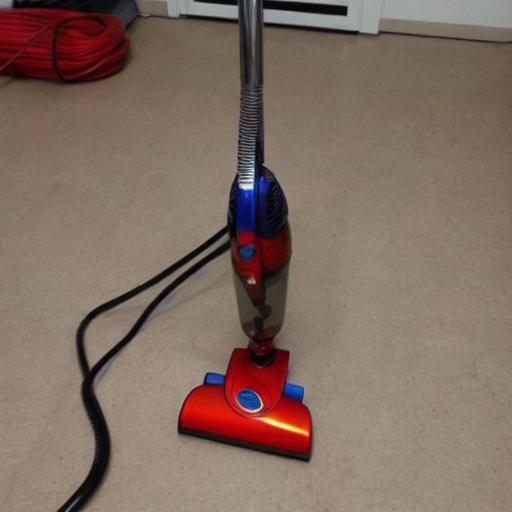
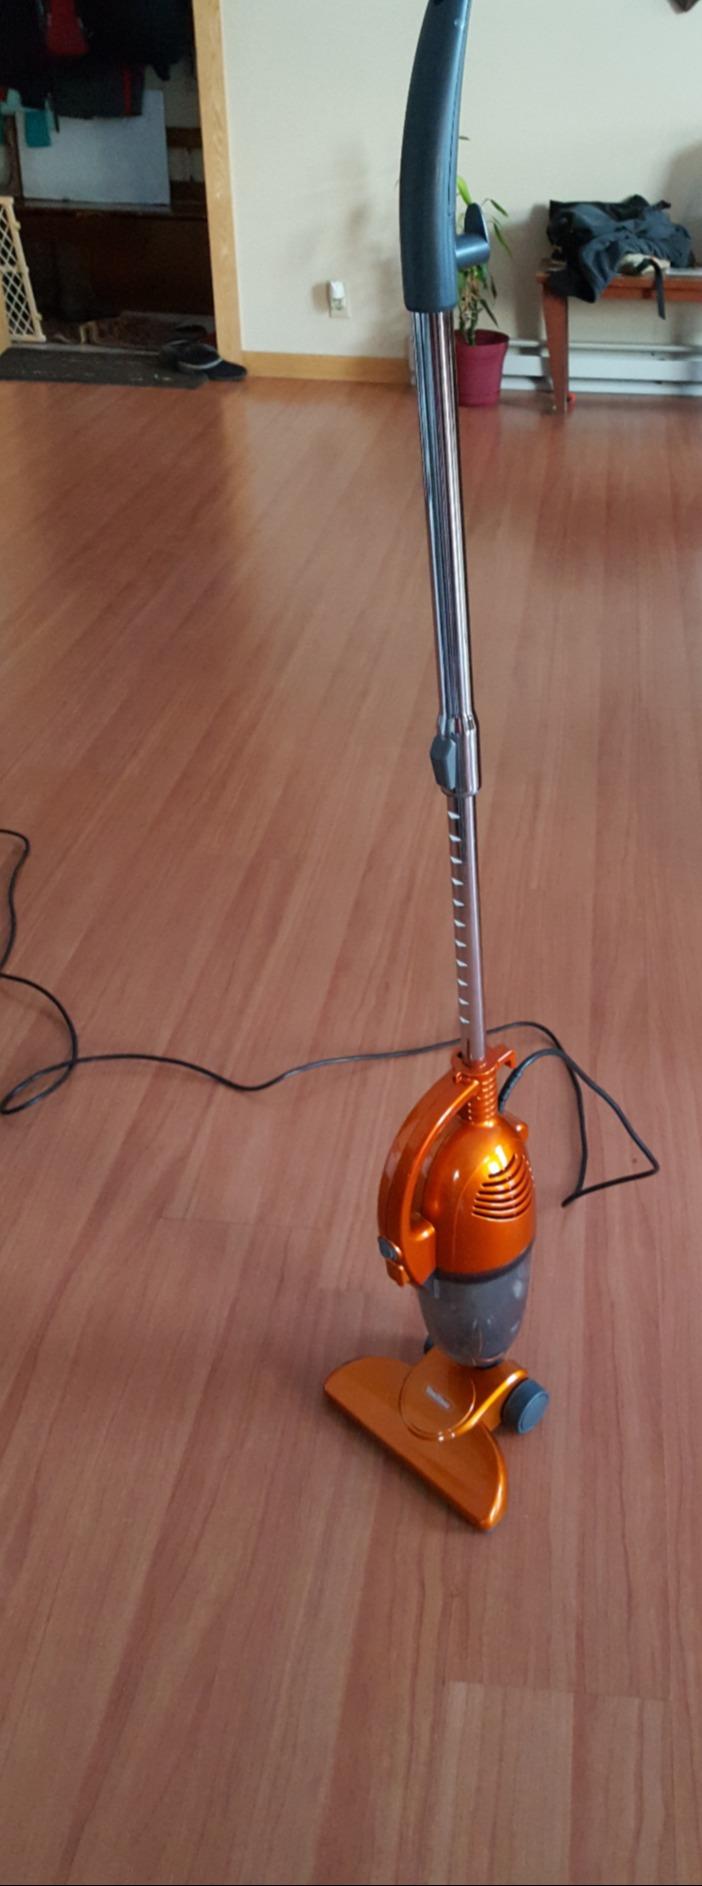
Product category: items_vacuum
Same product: no